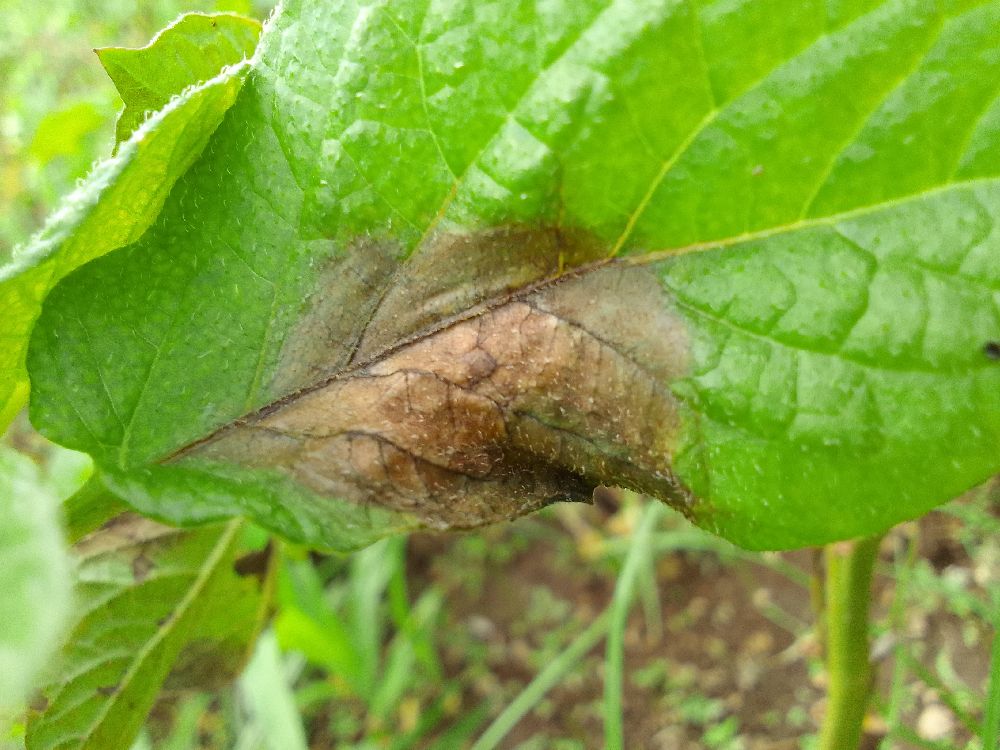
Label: Late blight